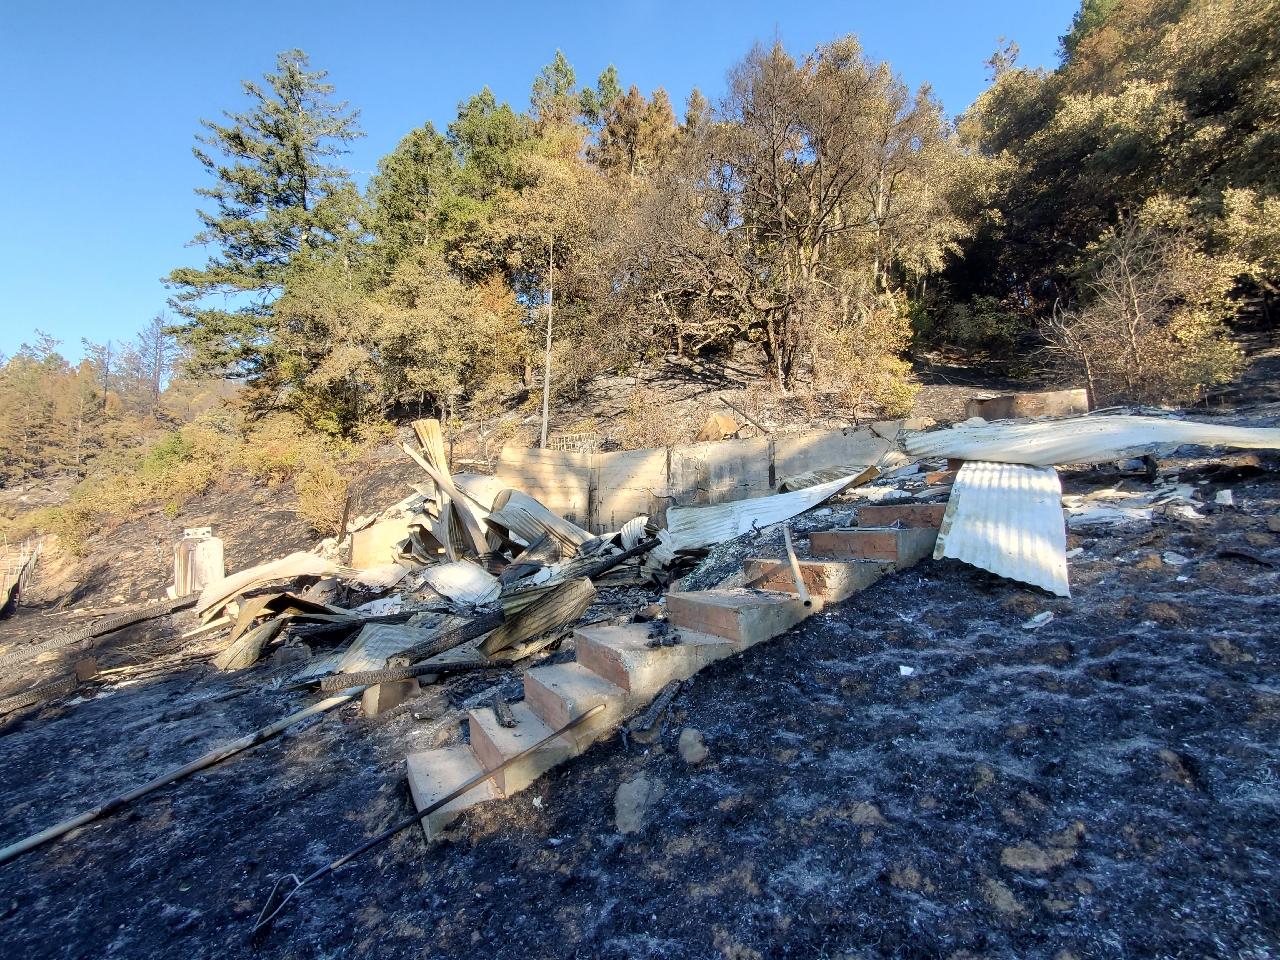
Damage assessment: destroyed